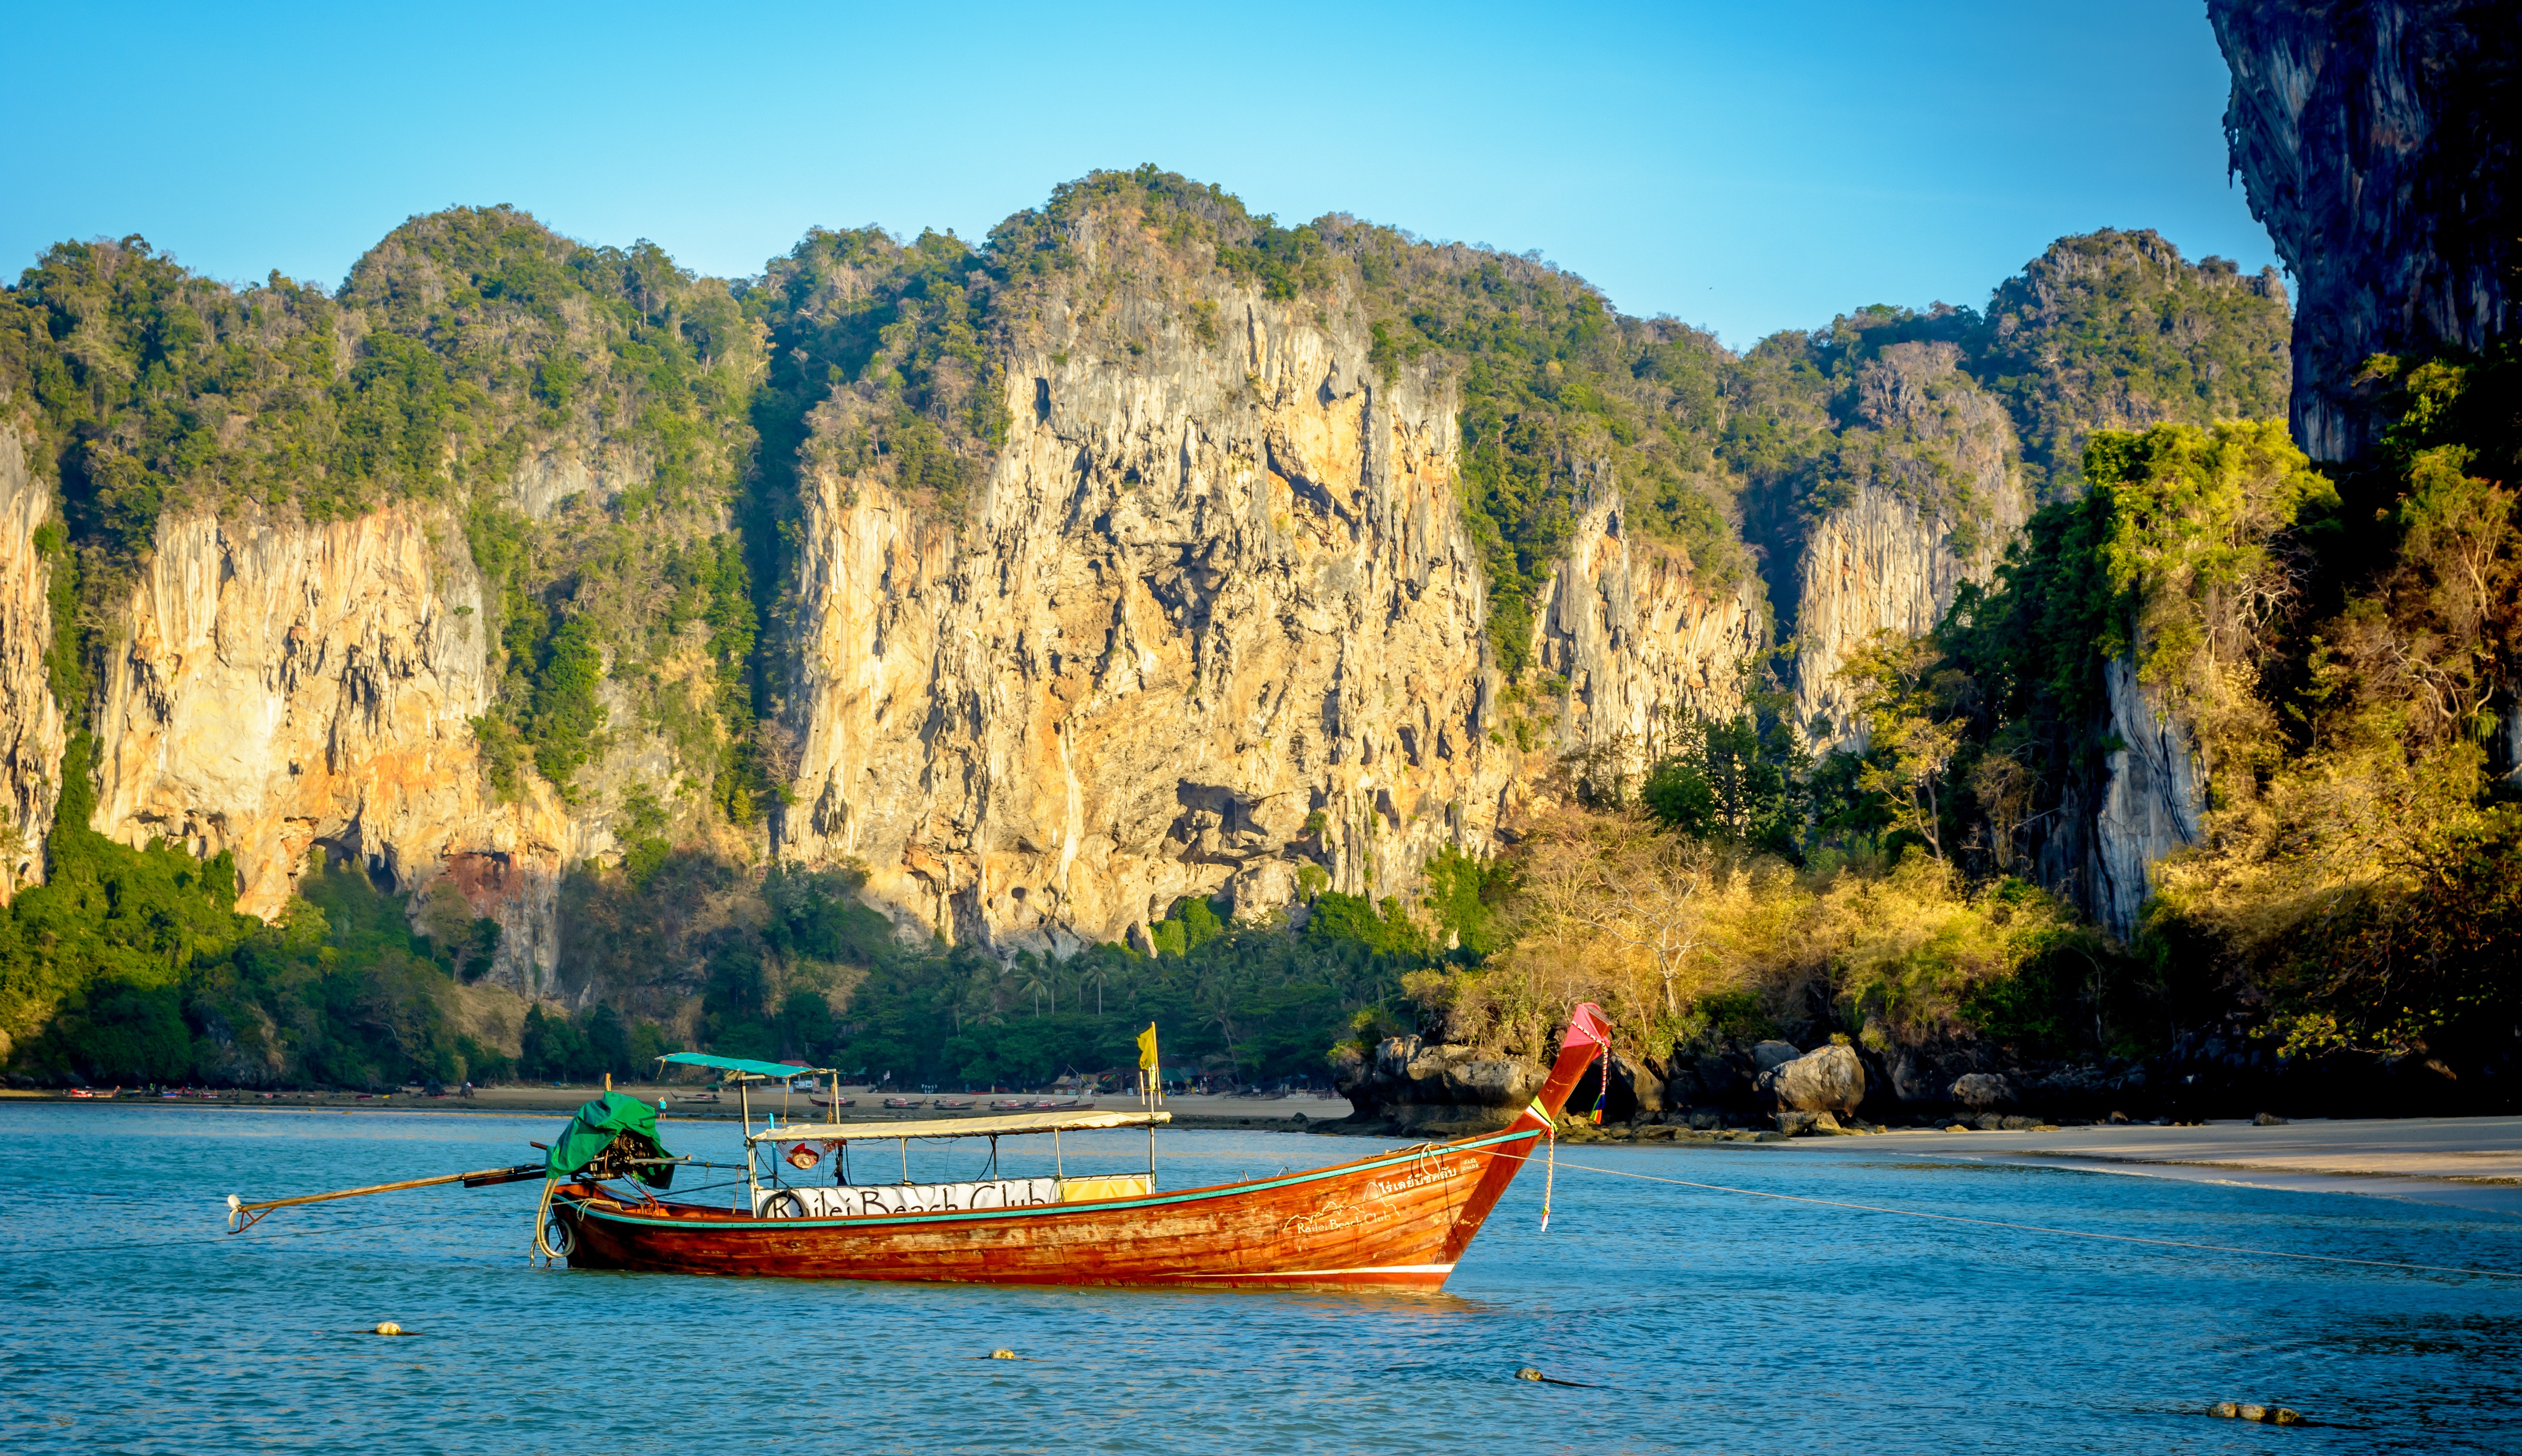
beach, landscape, sea, tree, water, outdoor, ocean, mountain, sky, sun, sunrise, boat, hill, lake, river, summer, travel, cliff, green, golden, vehicle, tropical, natural, holiday, bay, island, blue, colorful, tourism, thailand, ocean view, background, boating, azure, beautiful, brilliant, oriental, landform, longtail, geographical feature, longtail boat